Answer in natural language. Is countertop c x (highlighted by a red box) further away or in front of abstract rectangle frame on wall (highlighted by a blue box)? Choose between the following options: further away or in front
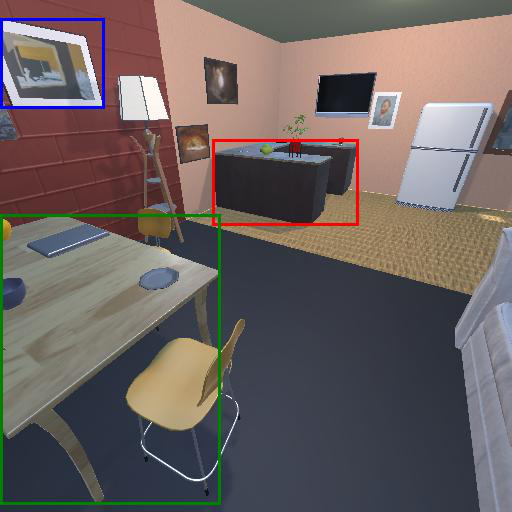
<answer>further away</answer>